Money in the Bank (2018)

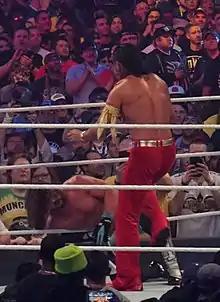
A photo of the wrestlers AJ Styles and Shinsuke Nakamura facing off at WrestleMania 34.

At WrestleMania 34, AJ Styles defeated Shinsuke Nakamura to retain the WWE Championship. After the match, Nakamura attacked Styles with a low blow, turning heel in the process. The two continued to feud through Greatest Royal Rumble and Backlash; their matches ended in draws. On May 14, SmackDown commissioner Shane McMahon announced a fourth rematch between Styles and Nakamura at Money in the Bank, stating every wrestling fan was "looking for a definitive winner". On the May 15 episode of "SmackDown", Nakamura defeated Styles in a non-title match to pick the stipulation for the match, and chose a Last Man Standing match.